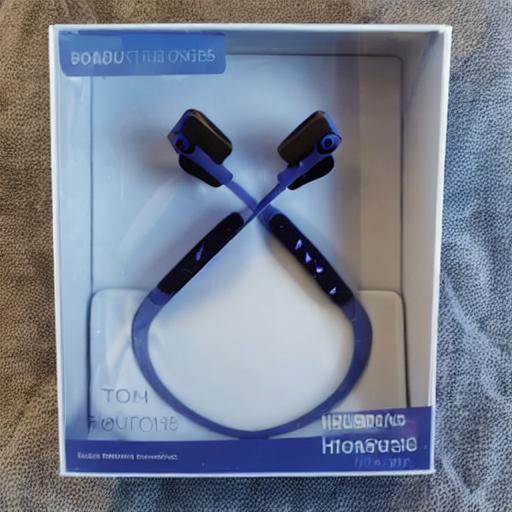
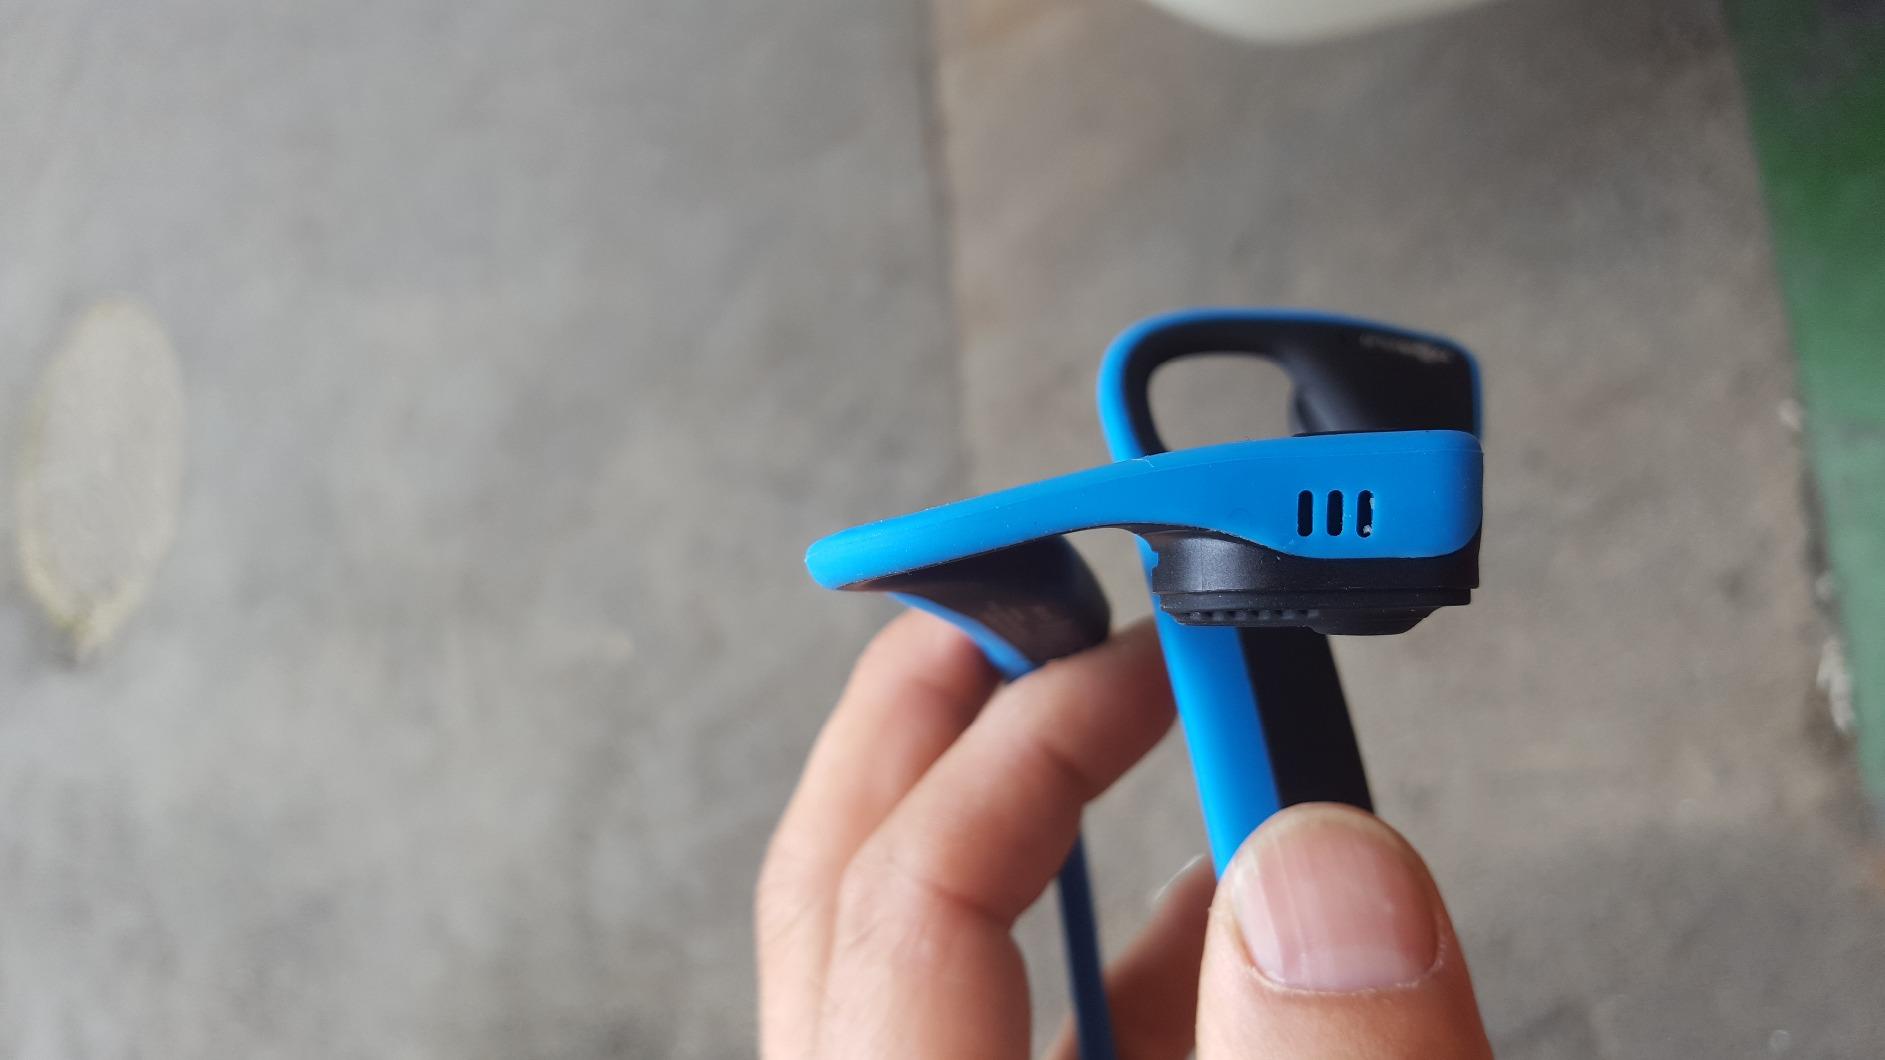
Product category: headphones
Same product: no